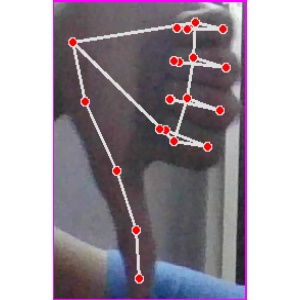
अक्षर: फ